Colorado State Highway 133

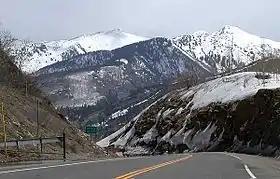
SH 133 looking north from the summit of McClure Pass near Marble

The route was established in the 1920s, when SH 133 began at SH 135 in Bardine and ended at Carbondale. SH 133 was then reroutes from SH 135 at Crested Butte to Carbondale by 1936. The route's south terminus was adjusted back to Bardine in 1939, and a small gap at McClure pass was opened. By 1954, a large section of the route was deleted, leaving only a four-mile (6 km) road near Carbondale. The route was gradually expanded through the late 1950s and early 1960s. The route was entirely paved by 1978.